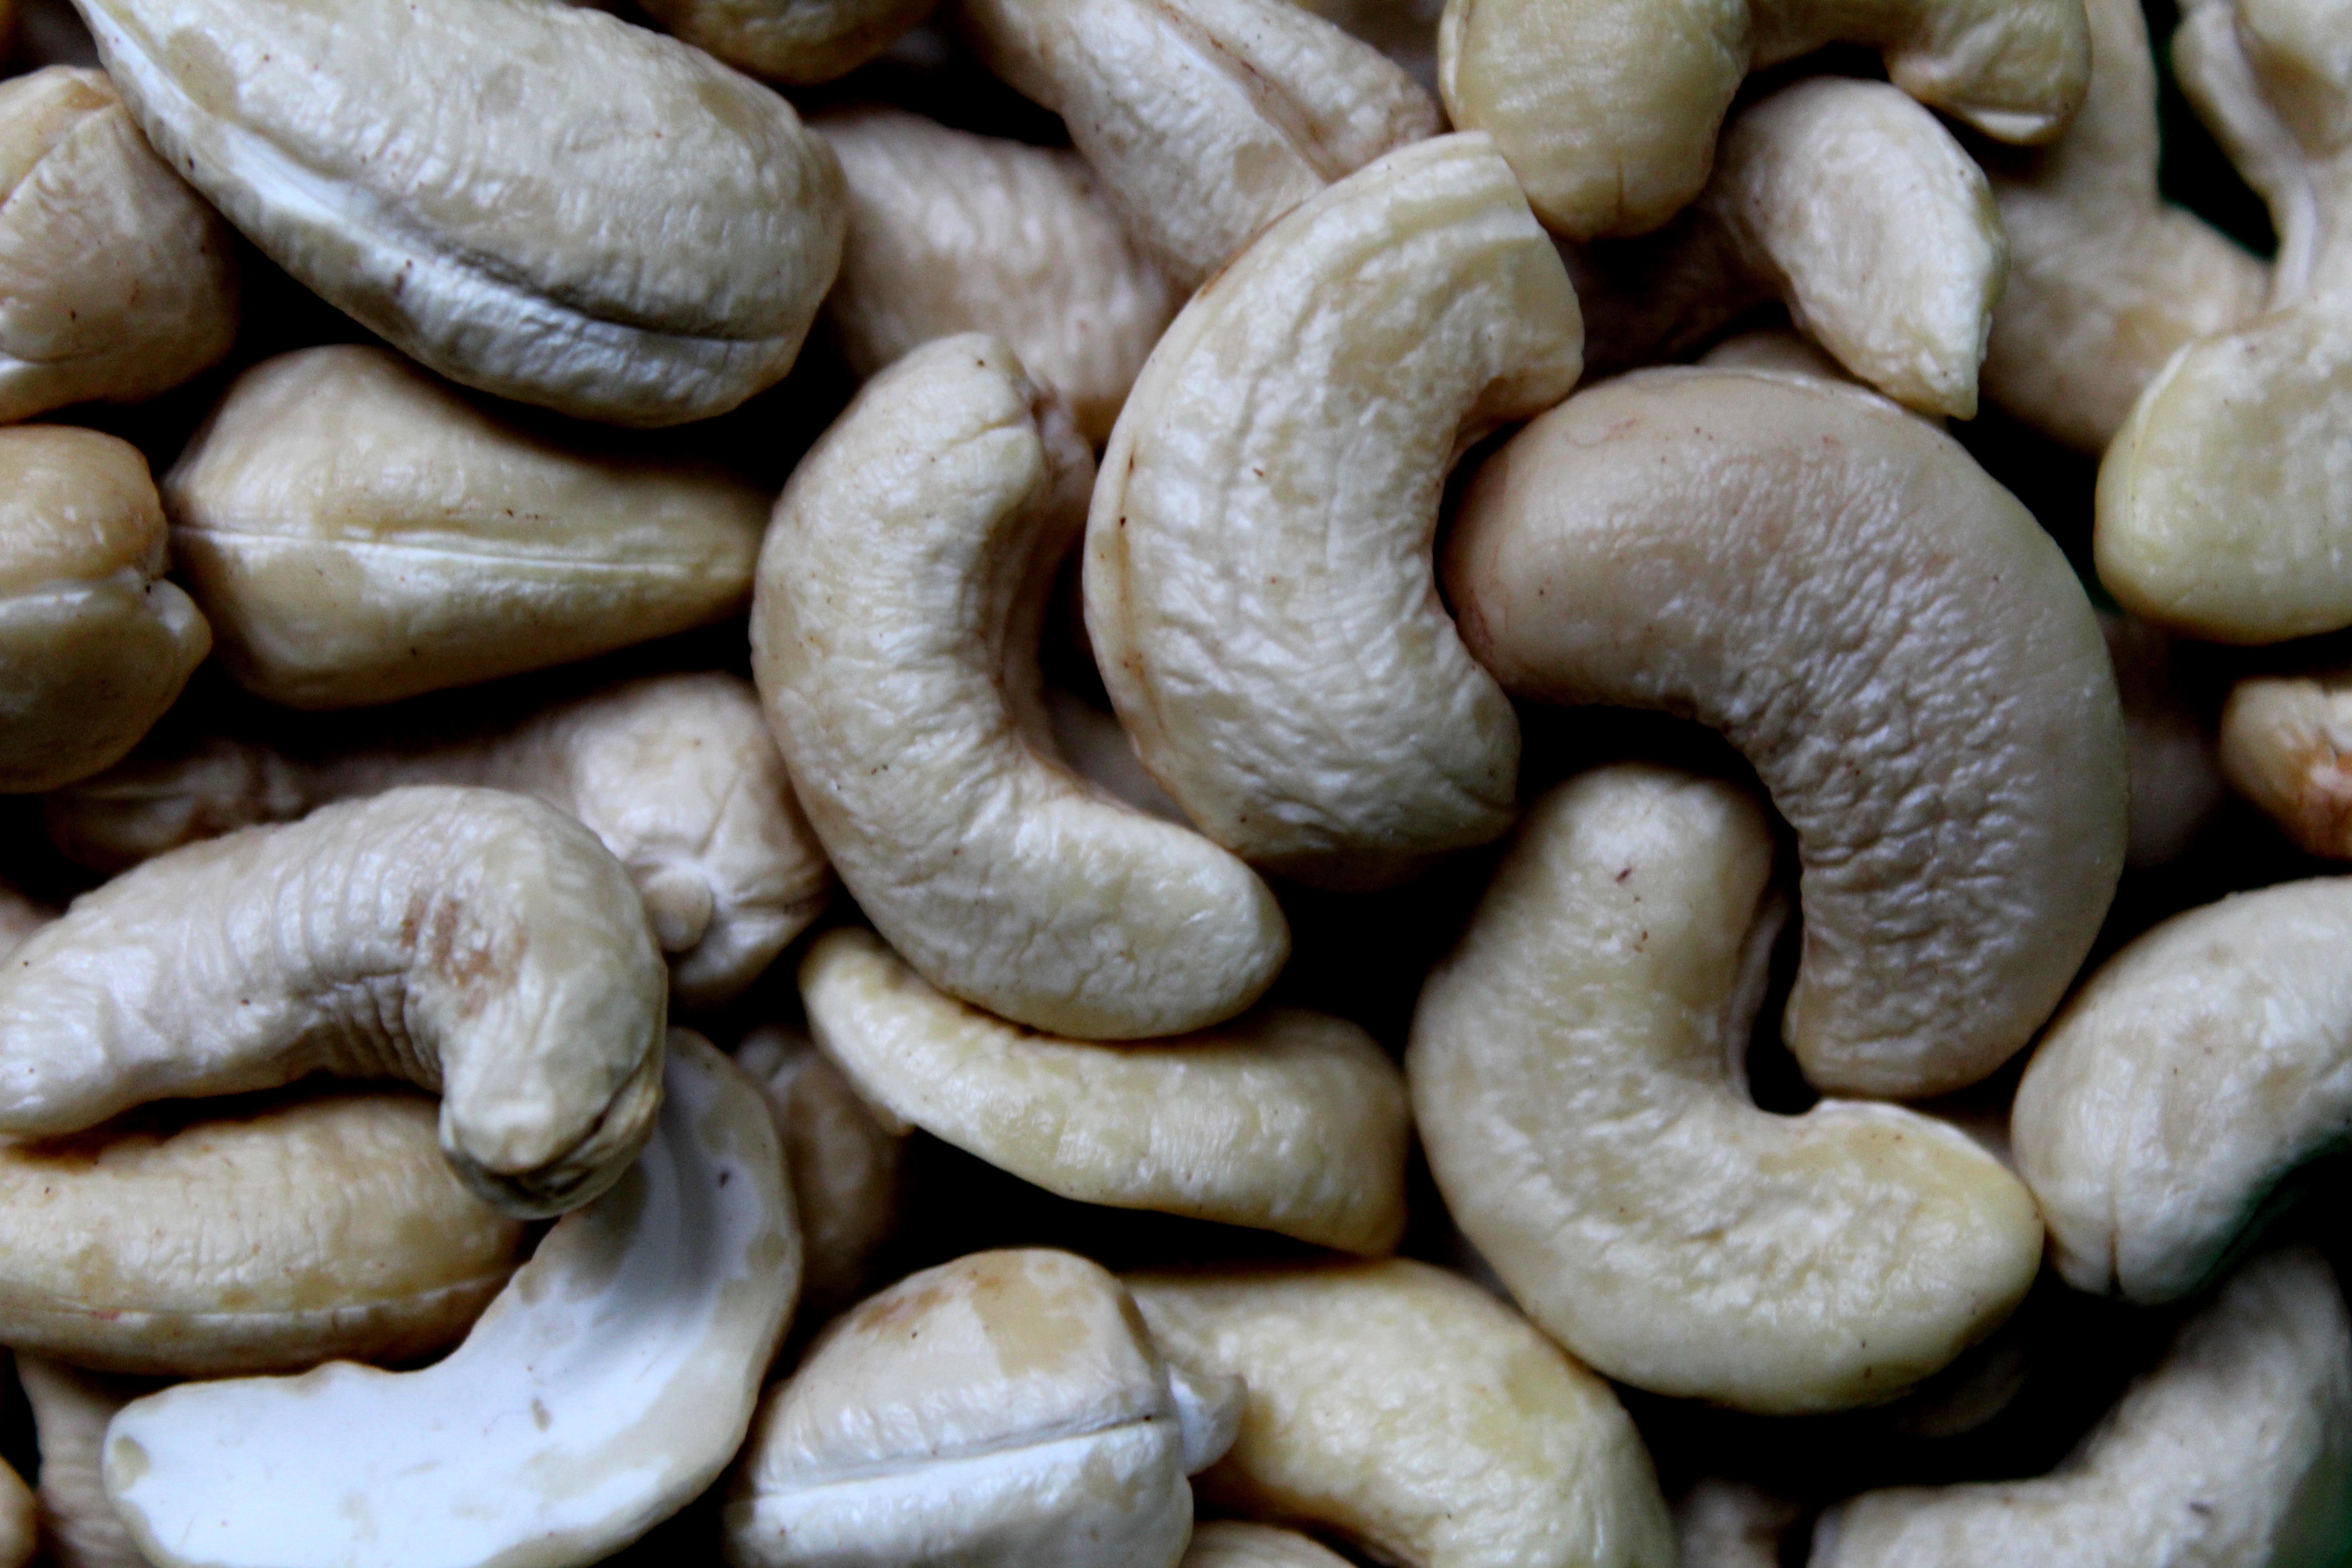
nature, plant, seed, food, produce, natural, fresh, nut, dried, healthy, snack, nuts, eating, nutrition, tasty, fruits, vegetarian, raw, diet, cashew, roasted, flowering plant, nutty, sunflower seed, grass family, land plant, nuts seeds